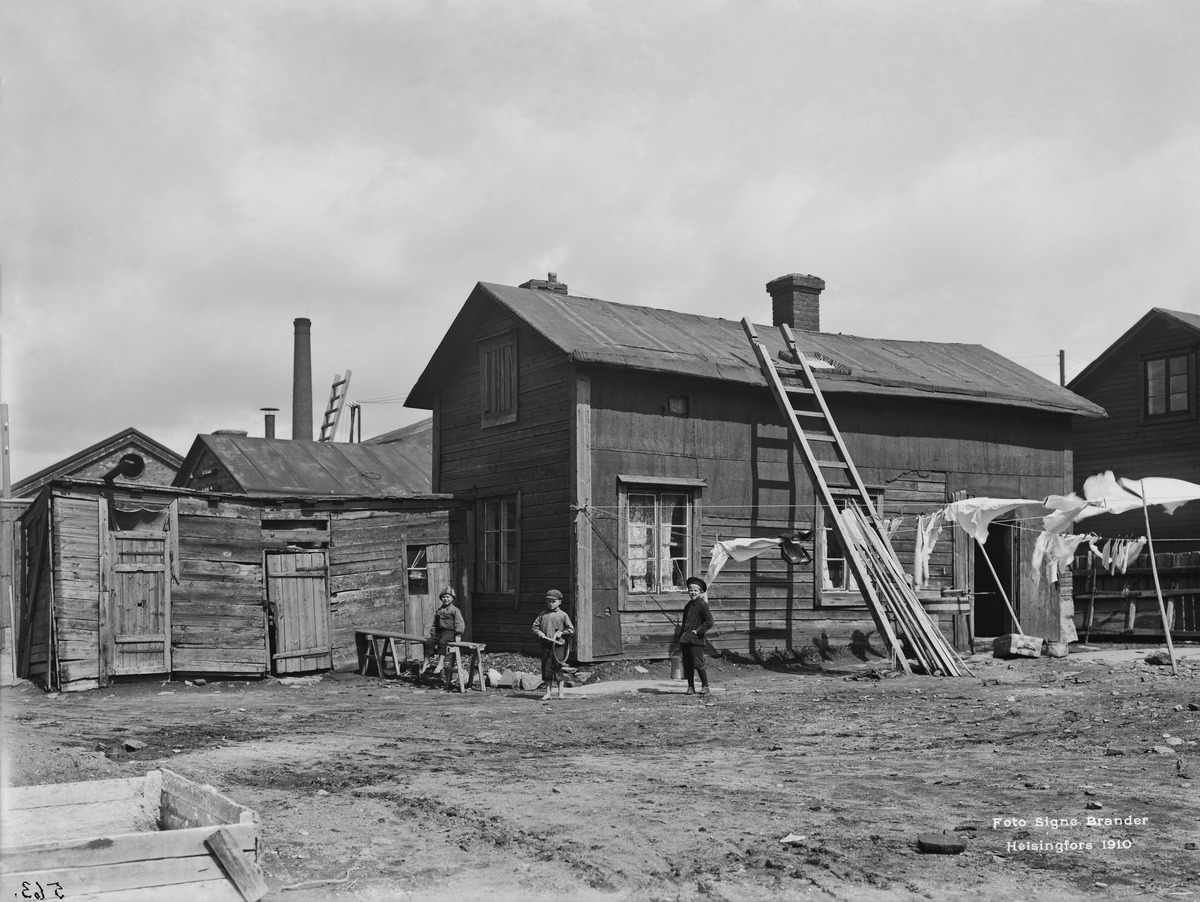
Munkkisaarenkatu 12 pihan puolelta
sisällön kuvaus: Munkkisaarenkatu 12 pihan puolelta. mustavalkoinen
Kuvaaja: Brander, Signe, valokuvaaja
Ajankohta: kuvausaika 1910
Paikka: Suomi, Uusimaa, Helsinki, Länsisatama Helsinki, Munkkisaarenkatu 12
Aiheet: puurakennukset, lapset